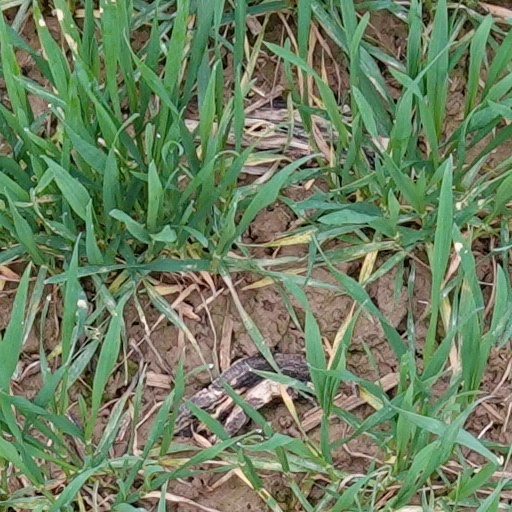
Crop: wheat